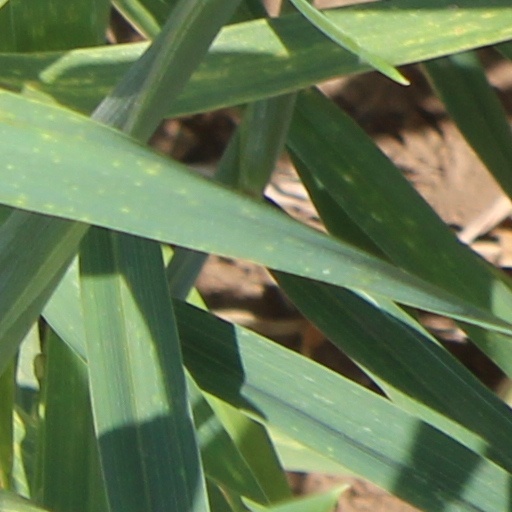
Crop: wheat